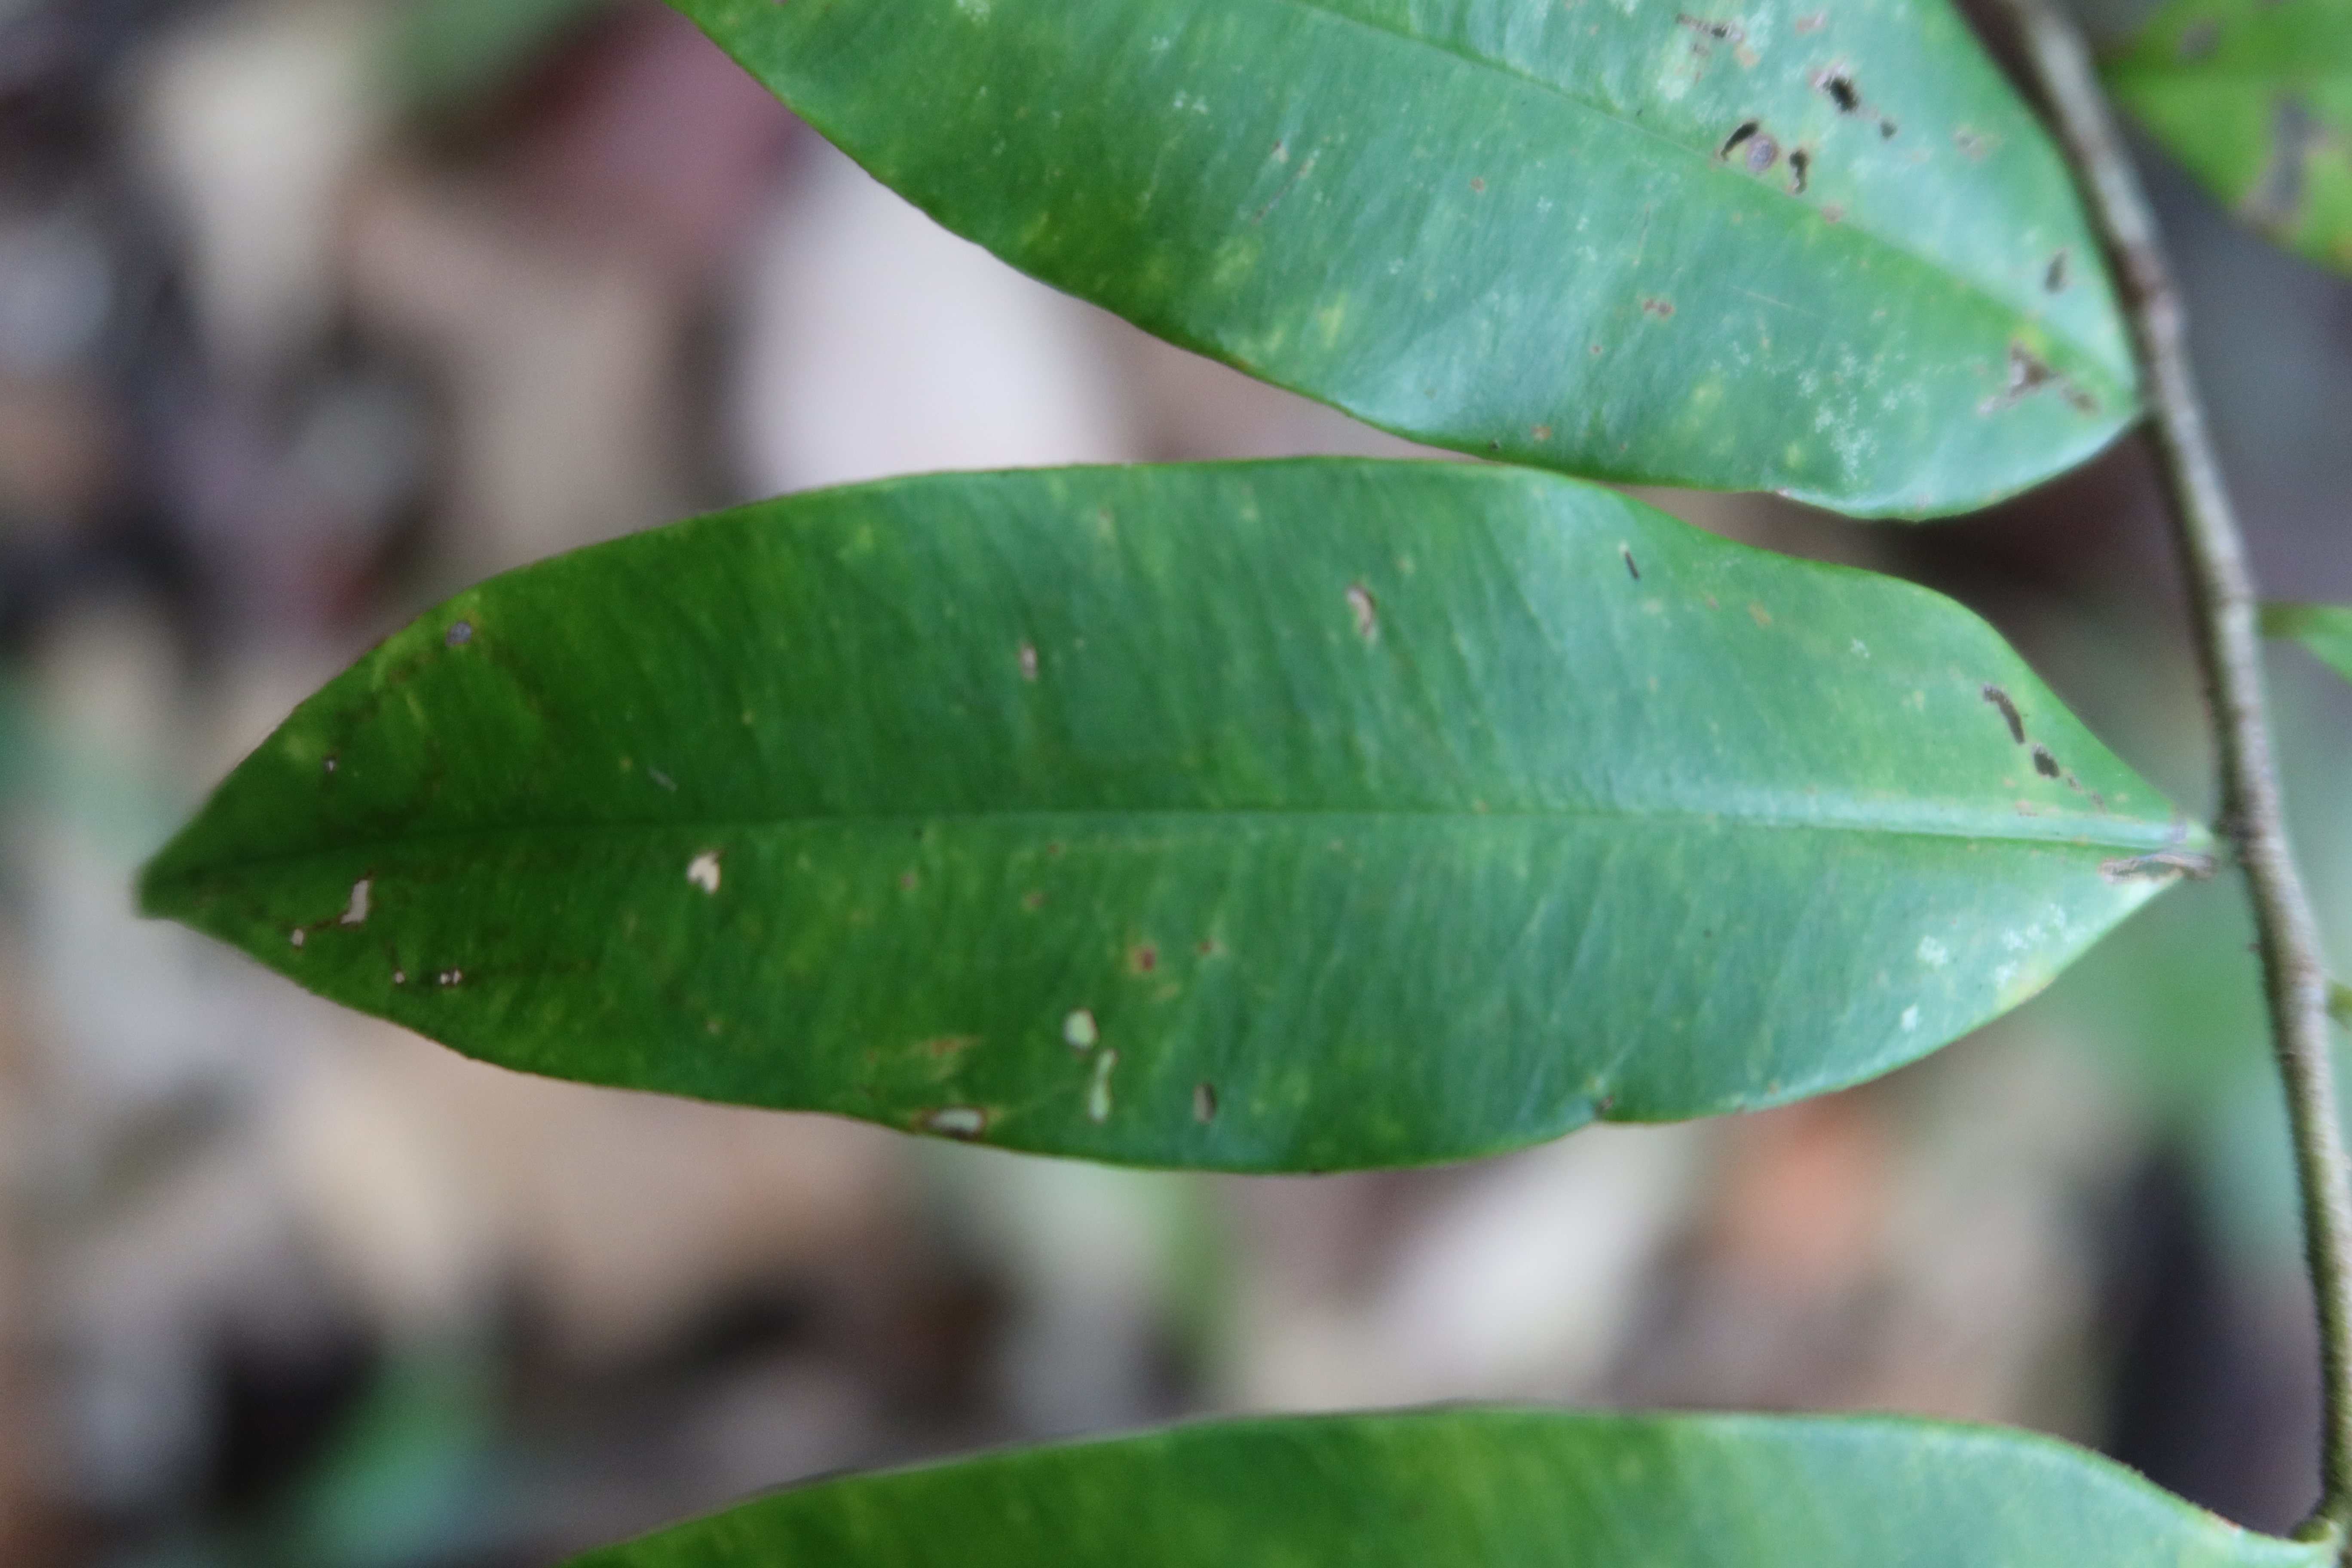
Label: Brown spots